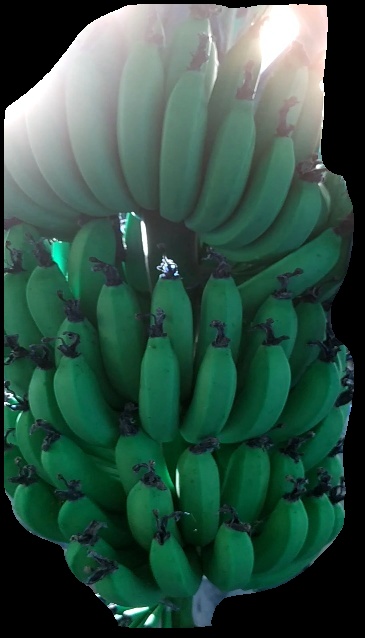
Variety: pachbale
Grade: grade1